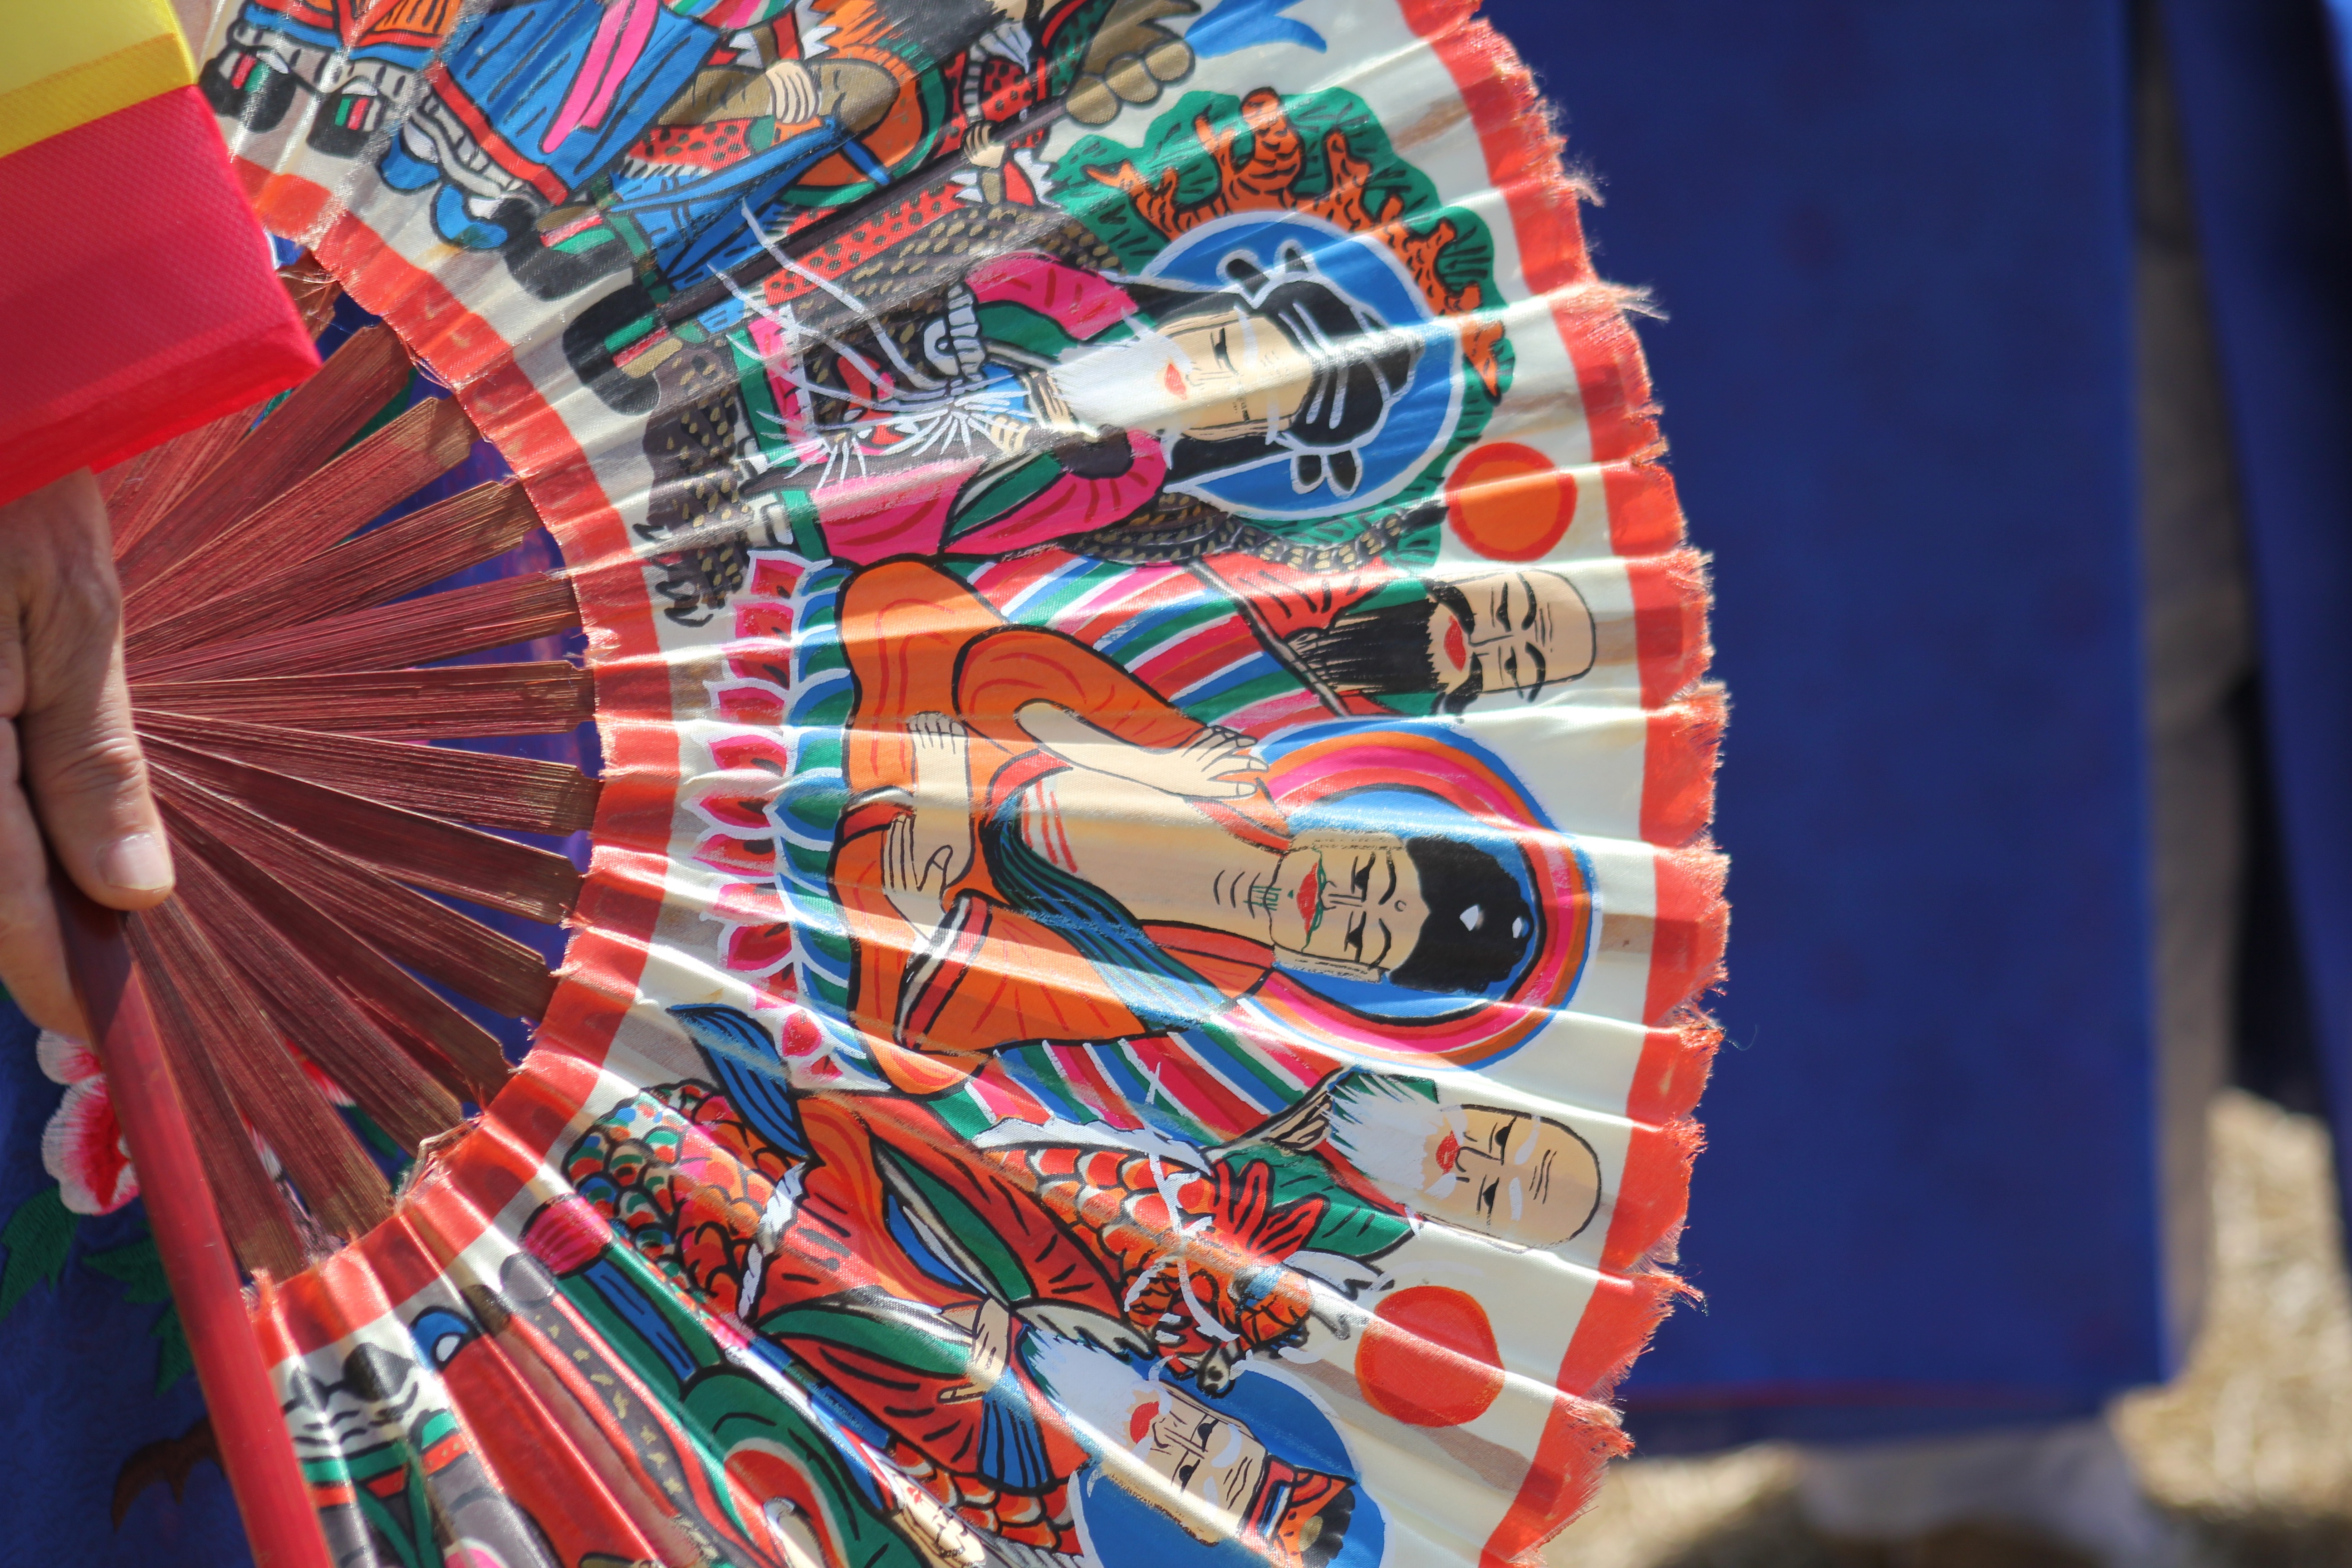
red, color, blue, art, fair, traditional, korean, total liabilities